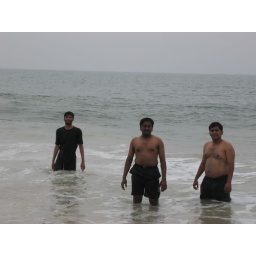
at Kappu beach near the lighthouse